Sydney Possuelo

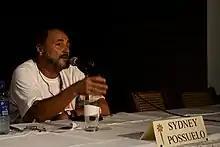
Sydney Possuelo in 2007.

Sydney Ferreira Possuelo (born 19 April 1940, in Santos Dumont) is a Brazilian explorer, social activist and ethnographer who is considered the leading authority on Brazil's remaining isolated Indigenous Peoples.